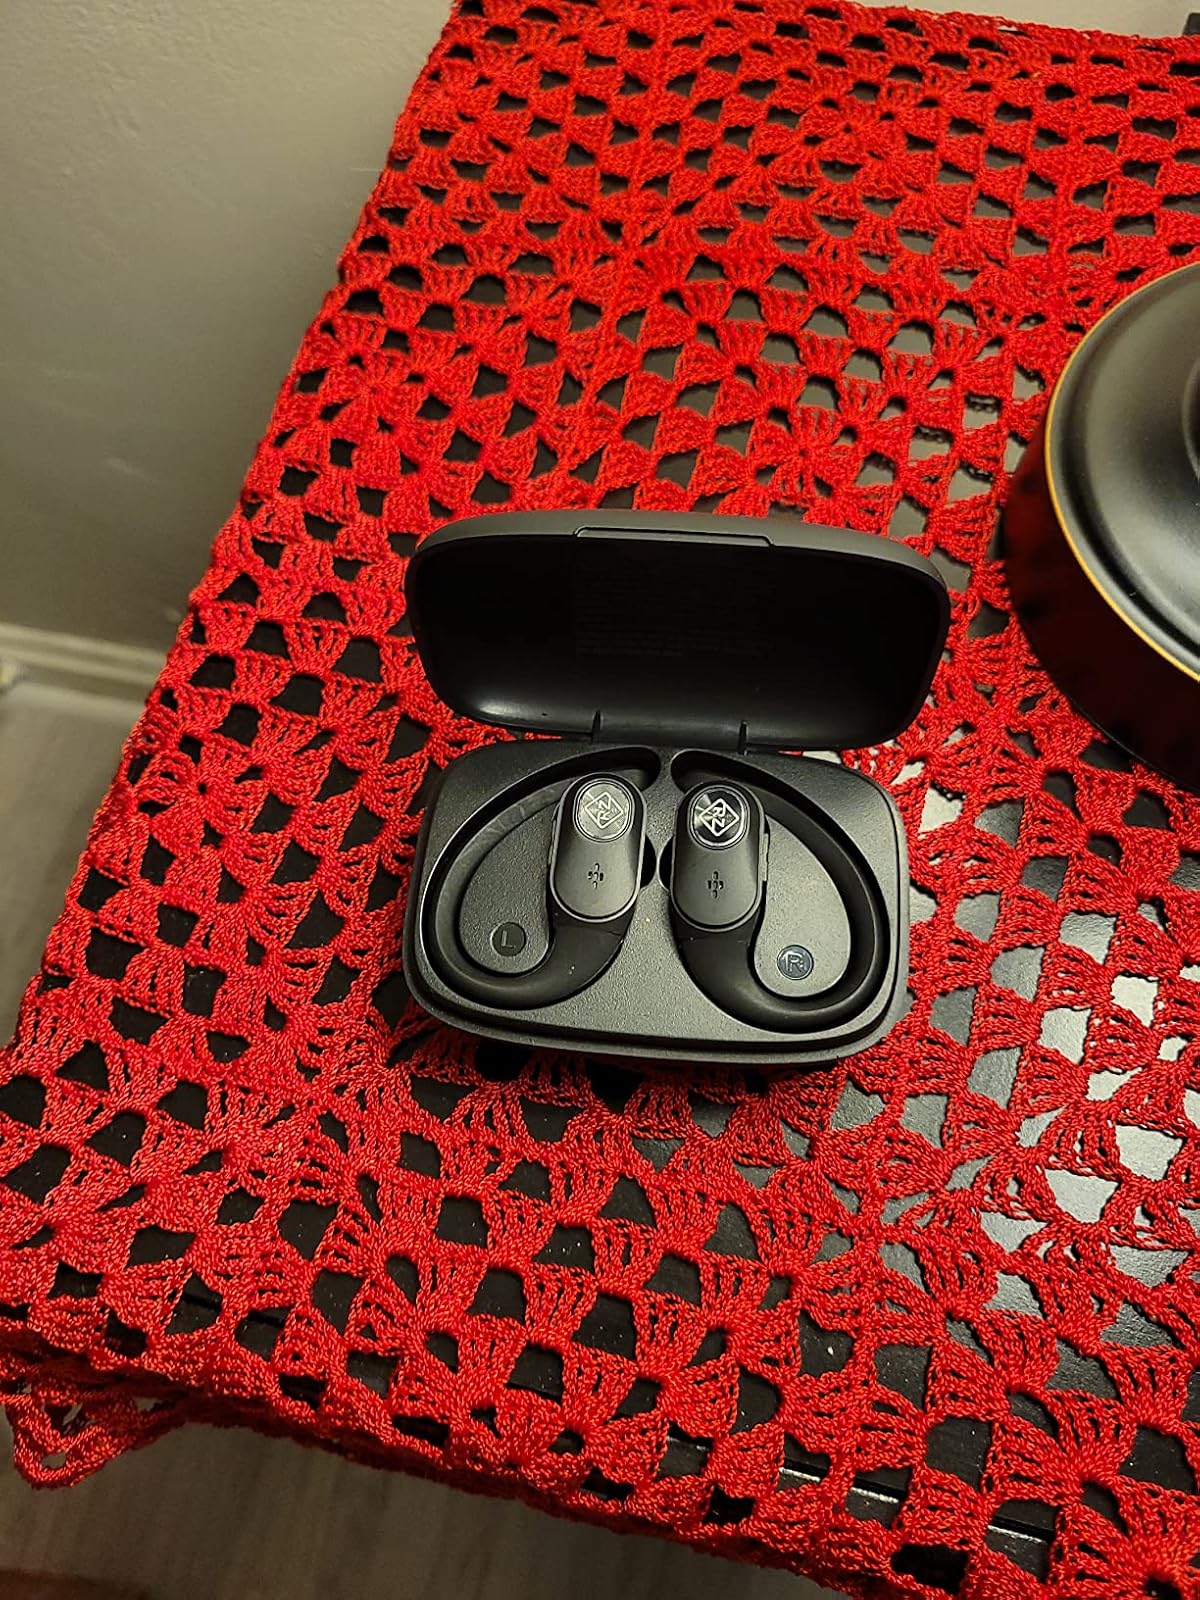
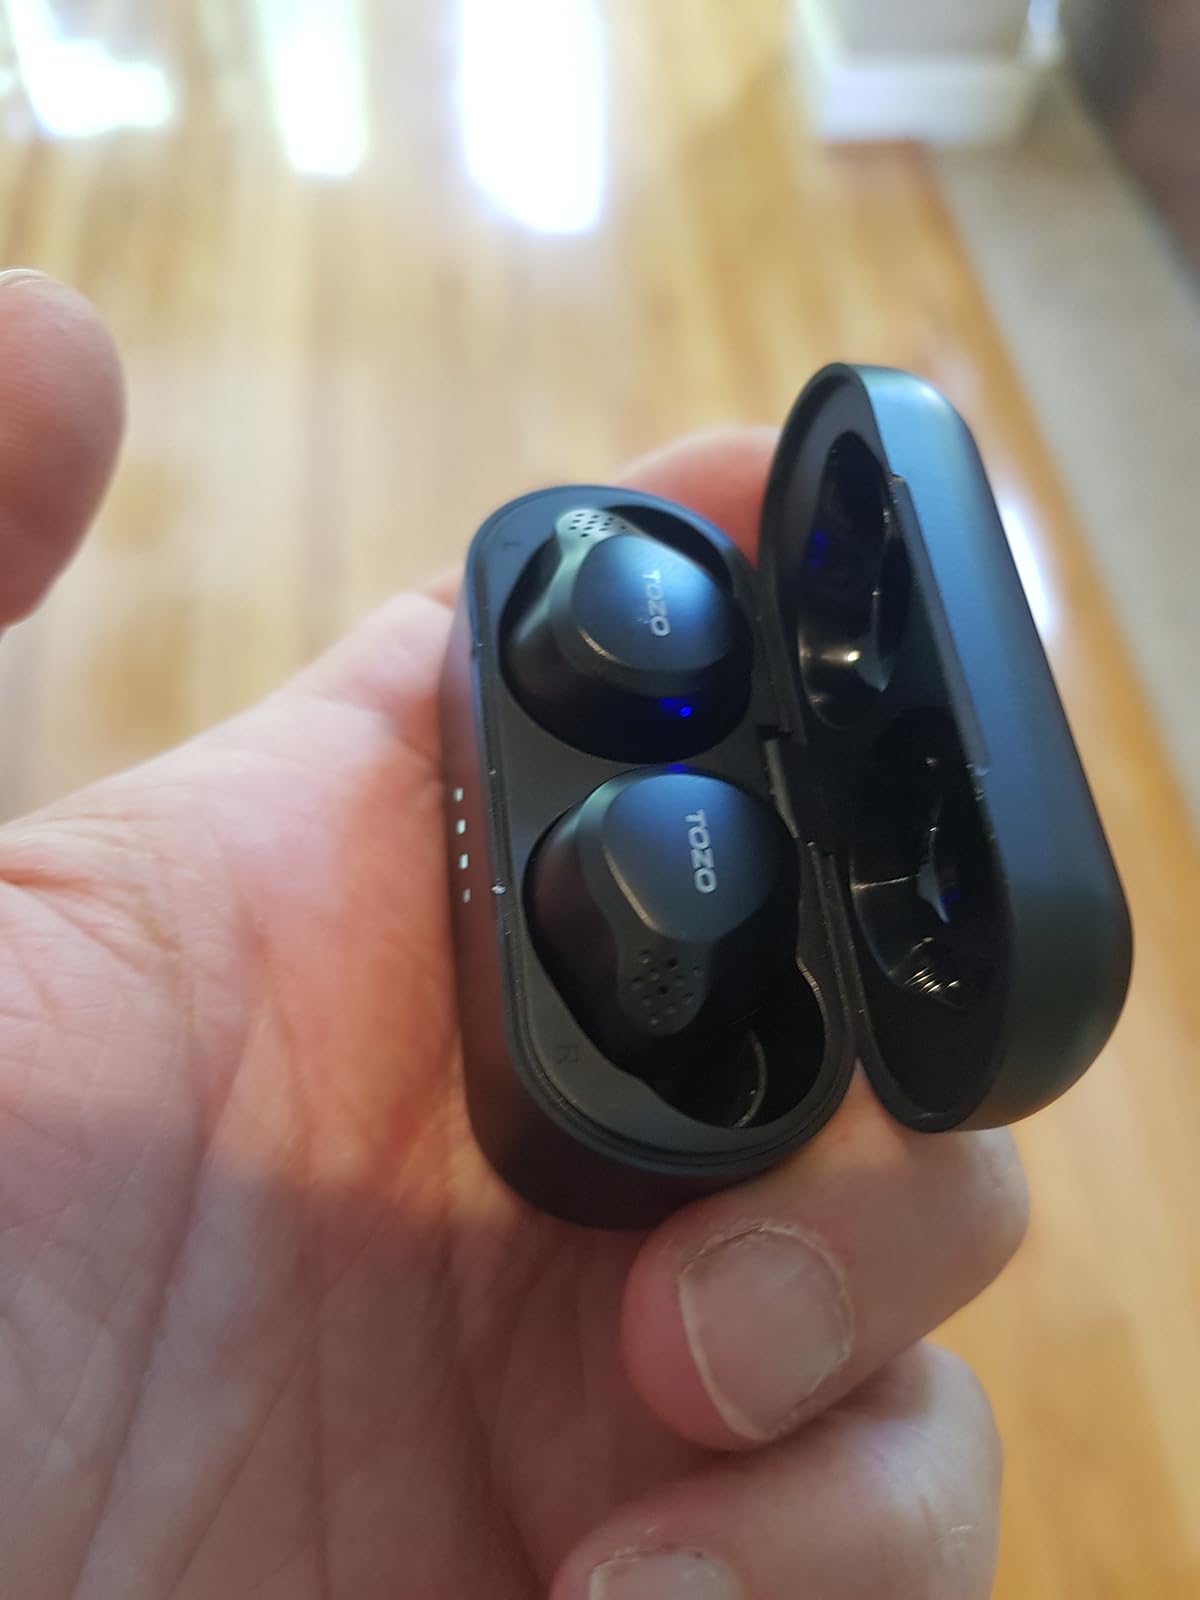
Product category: earbuds
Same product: no